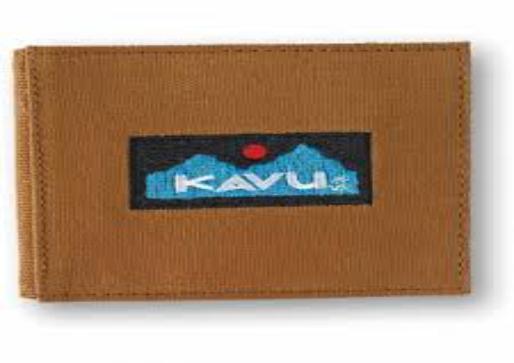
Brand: Kavu
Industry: Clothes